Julia Herr

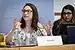
Julia Herr at an SPÖ parliamentary club symposium on online hate speech (2016)

Julia Elisabeth Herr (born 28 November 1992, in Sigleß, Burgenland) is an Austrian politician affiliated with the Social Democratic Party of Austria (SPÖ). From 2014 to 2020, she served as the Chairperson of the Socialist Youth Austria (SJÖ) and became the first woman to lead the organization. Between 2016 and 2018, she held the position of Chairperson of the Federal Youth Representation (Bundesjugendvertretung). In May 2019, she was listed as the sixth candidate on the SPÖ slate for the European Parliament election. Julia Herr has been a Member of the Austrian National Council since October 2019.